Aboubakary Kanté

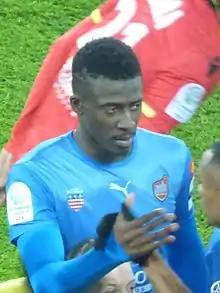
Kanté playing for Béziers in 2019

Aboubakary Kanté (born 11 August 1994) is a professional footballer who plays as a forward for AC Ajaccio. Born in France, he plays for the Gambia national team.